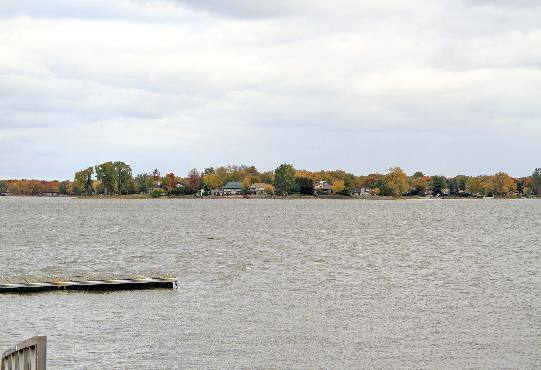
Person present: No